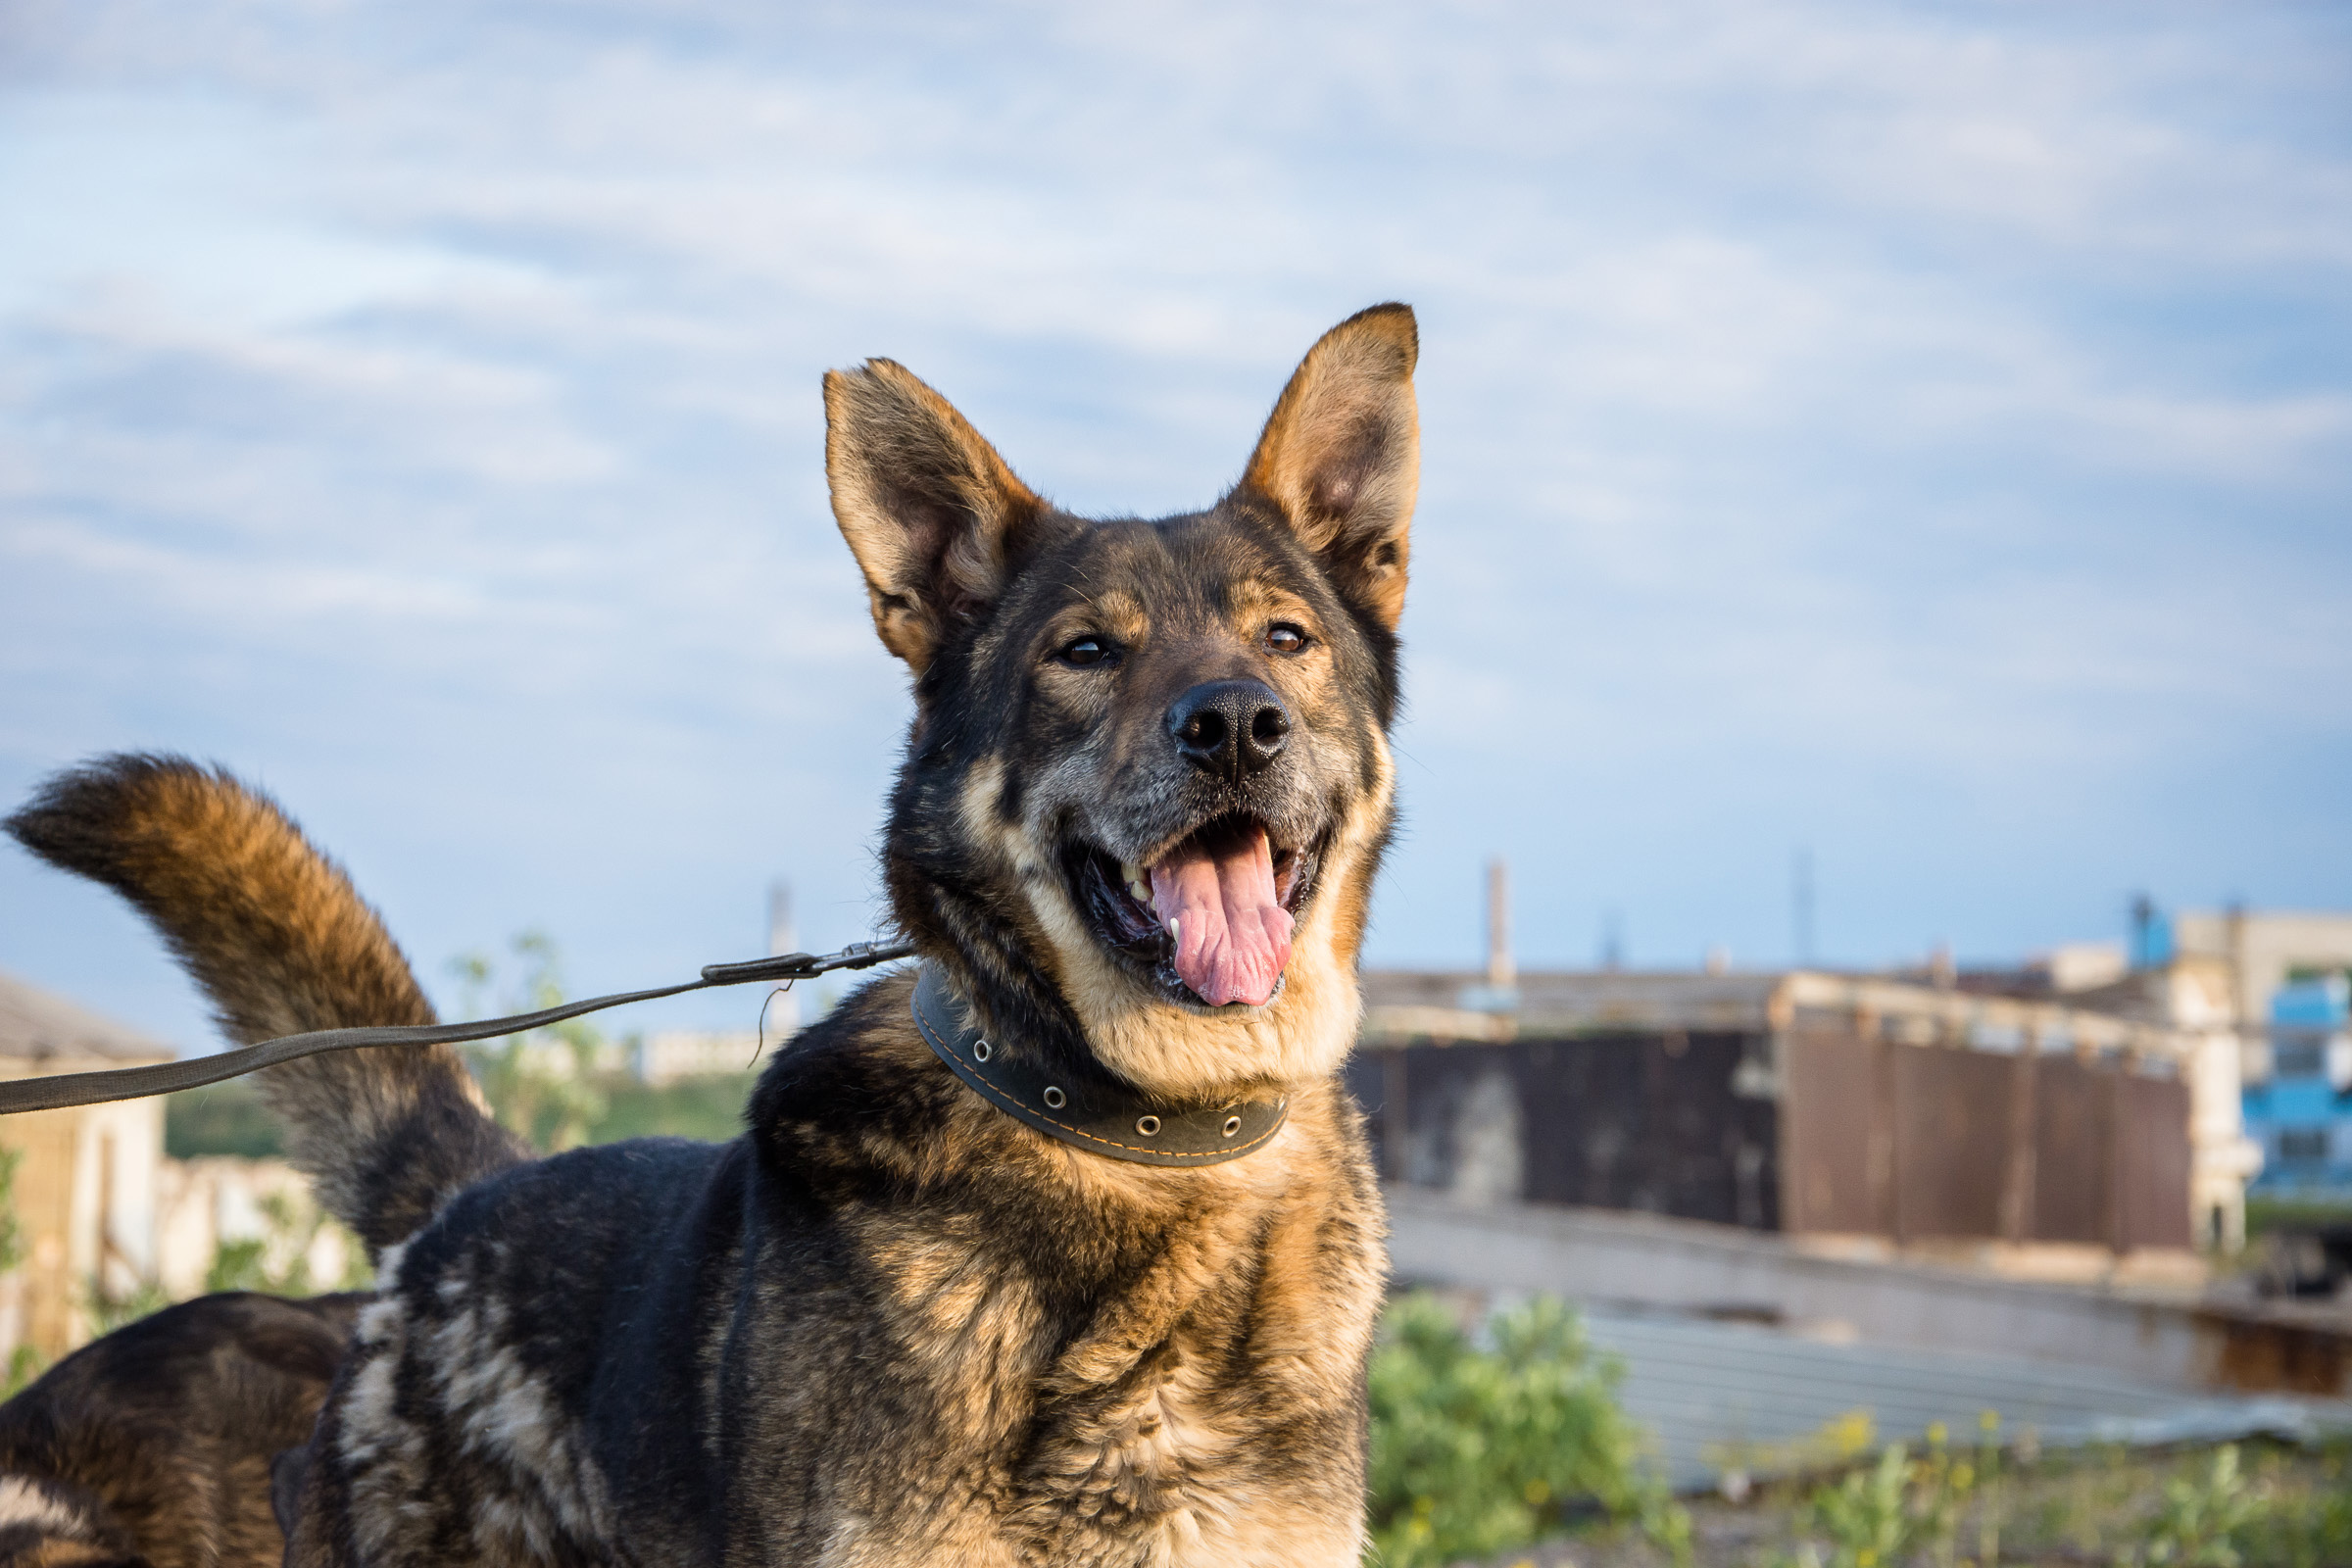
dog, portrait, smile dog, from shelter, pet portrait, mammal, vertebrate, dog breed, canidae, german shepherd dog, old german shepherd dog, kunming wolfdog, east european shepherd, carnivore, police dog, shiloh shepherd dog, king shepherd, snout, working dog, rare breed dog, bohemian shepherd, dutch shepherd dog, fawn, wolfdog, herding dog